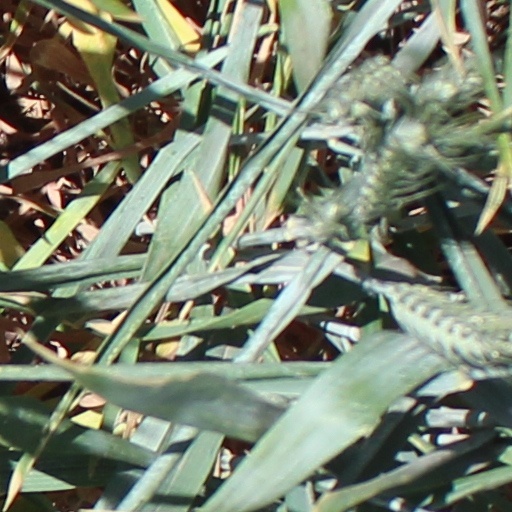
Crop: wheat